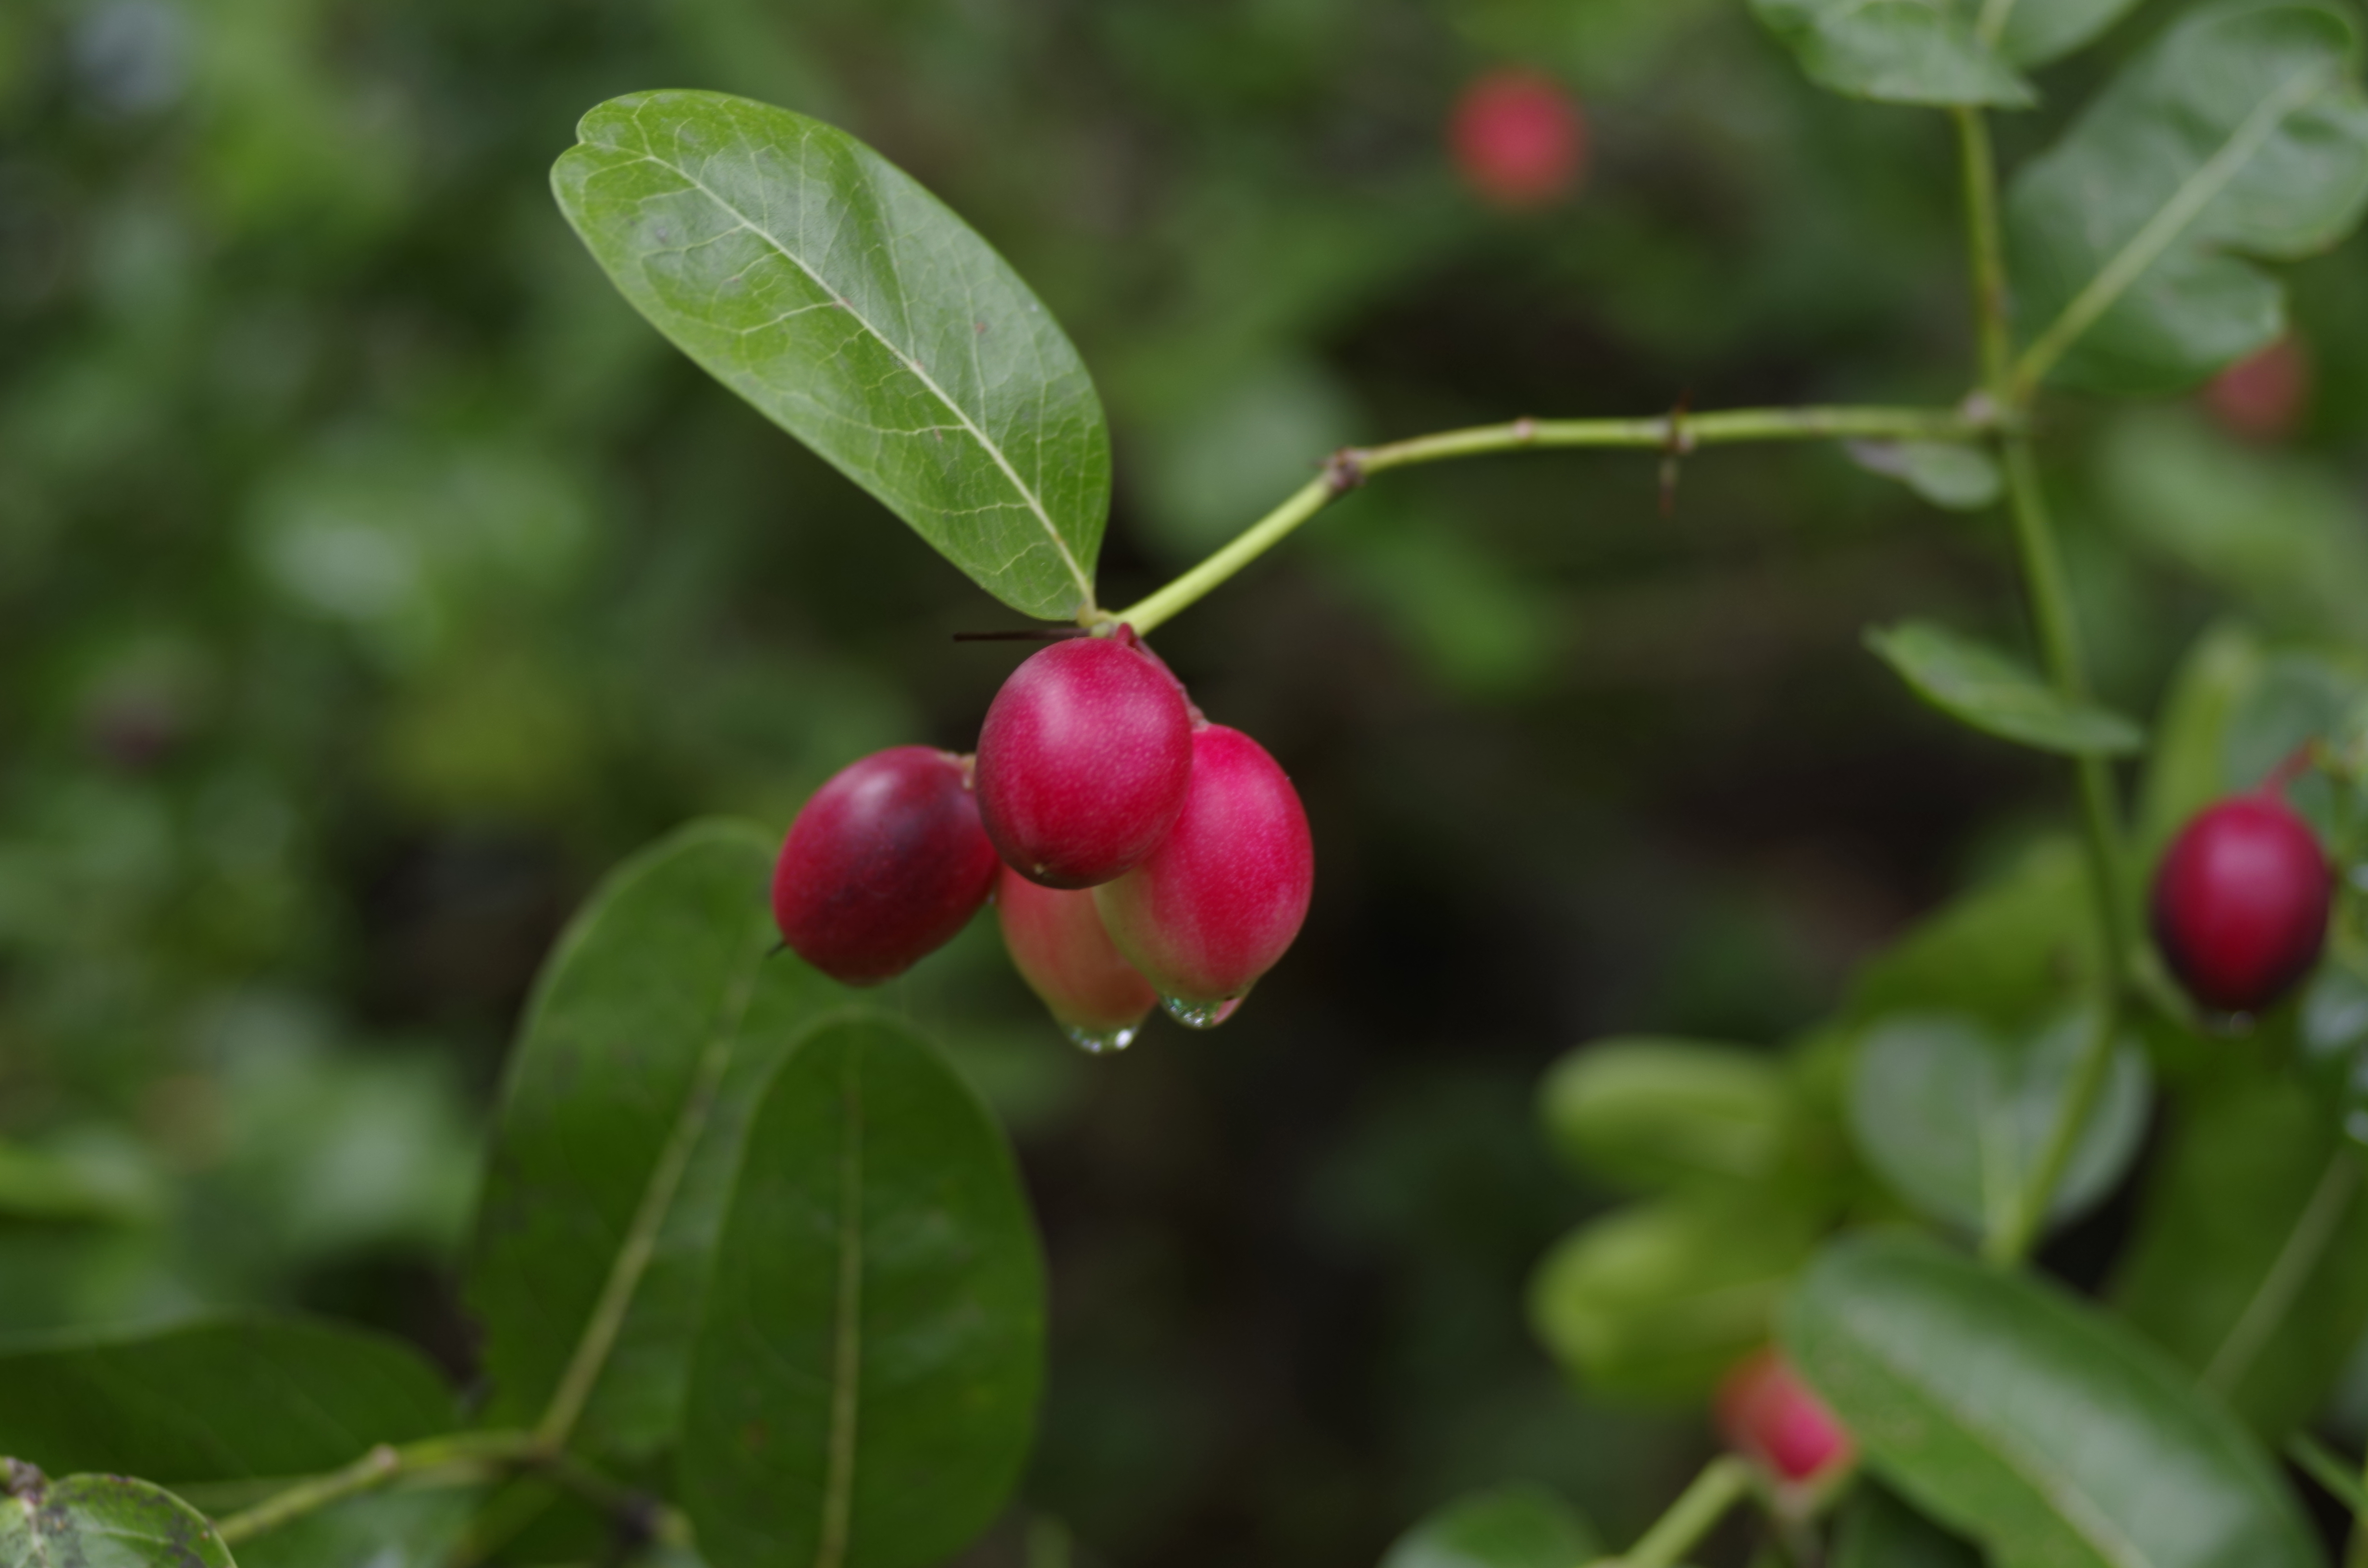
fruit, rain, natural, leaf, flower, flowering plant, plant, berry, lingonberry, woody plant, tree, food, shrub, arctostaphylos uva ursi, produce, honeysuckle family, arctostaphylos, acerola family, pistacia lentiscus, perennial plant